Northumberland Park, London

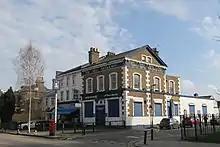
The Bill Nicholson pub

Northumberland Park, the ward, and Northumberland Park the estate are at the north-east of Tottenham, and at the north-east of Haringey. Within Haringey, it borders Bruce Grove to the west and Tottenham Hale to the south. It also borders Edmonton in Enfield to its north and Lea Valley to the east.